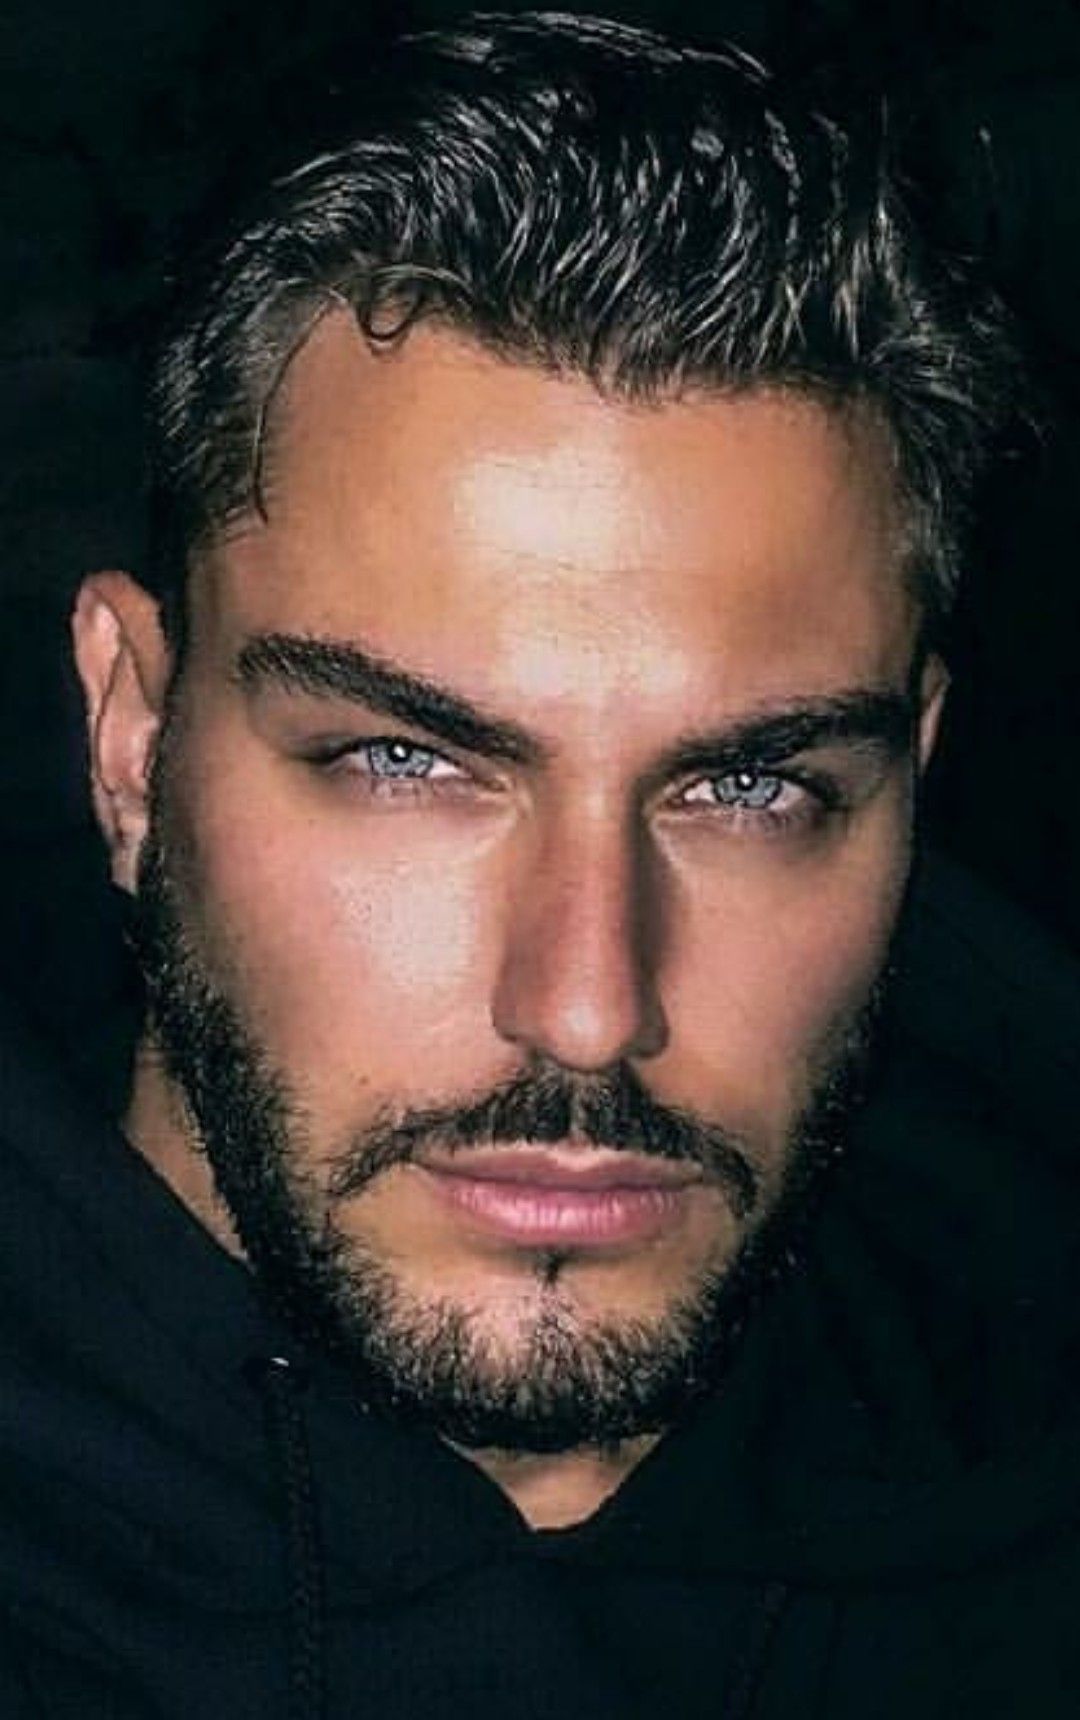
Label: Colored